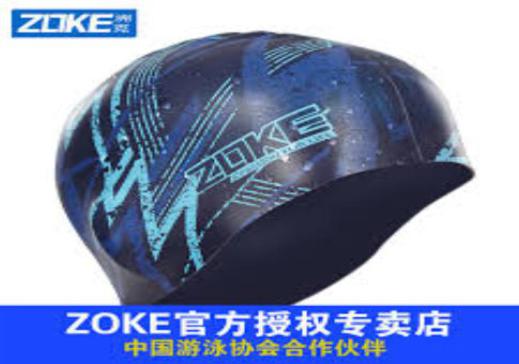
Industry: Clothes